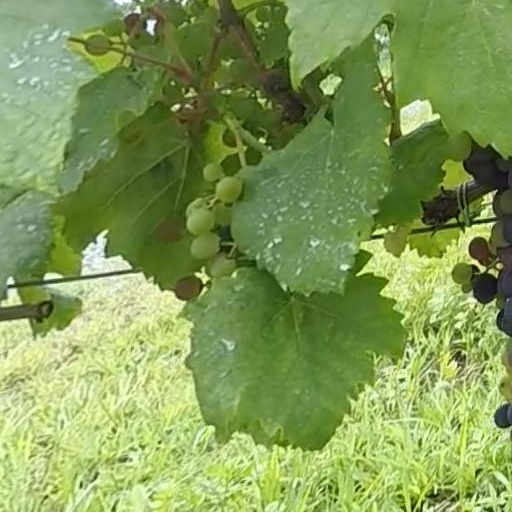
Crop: grape